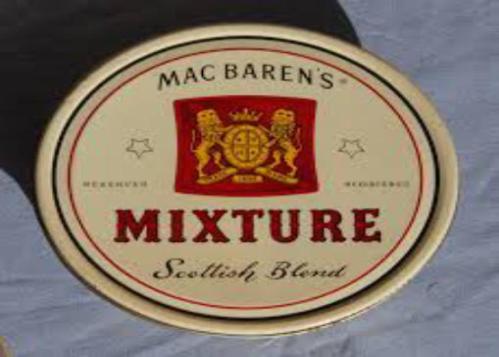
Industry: Food